Electrometer

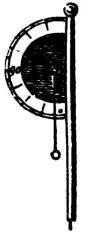
Early quadrant electrometer.

While the term "quadrant electrometer" eventually referred to Kelvin's version, this term was first used to describe a simpler device. Its body consists of an upright stem of wood affixed to a semicircle of ivory with angle markings. A light cork ball hangs by a string from a pivot at the center of the semicircle and makes contact with the stem. When the instrument is placed upon a charged body, the stem and ball become charged and repel each other. The amount of repulsion is quantified by reading the angle between the string and the stem off the semicircle, though the measured angle is not in direct proportion to the charge. Early inventors included William Henley (1770) and Horace-Bénédict de Saussure.